Tiffany Yellow Diamond

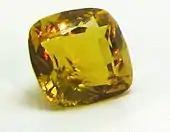
A copy of the unmounted diamond

The gem was on loan from Tiffany & Co. to the Smithsonian National Museum of Natural History in Washington, D.C., from April 18, 2007, until September 23, 2007. At the time, Jeffrey E. Post, the museum's gem curator, said that this was the largest diamond on display in the U.S. The famous Hope Diamond is only 45.5 carats, which is about one-third the mass of the Tiffany Yellow Diamond.